Answer in natural language. Consider the 3D positions of the objects in the scene and not just the 2D positions in the image. Is the centerpoint of  dark cushioned metal stool (marked B) at a higher height than black rectangular countertop (marked C)? Choose between the following options: yes or no
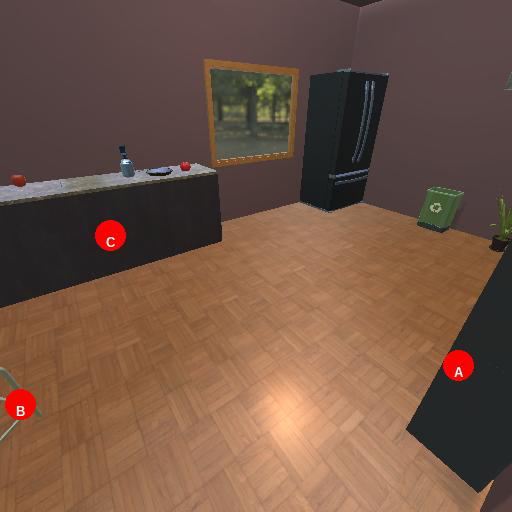
<answer>yes</answer>